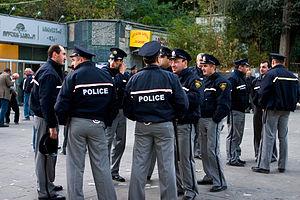
La police en Géorgie est supervisée par le Ministère des Affaires intérieures de Géorgie.
Cet article concerne l'année 2020 en Géorgie.